Meerbusch

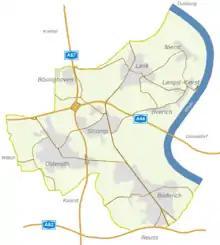
Street map of Meerbusch – main roads only

Meerbusch is a town in Rhein-Kreis Neuss, North Rhine-Westphalia, Germany. It has been an incorporated town since 1970. Meerbusch is the municipality with the most income millionaires in North Rhine-Westphalia.